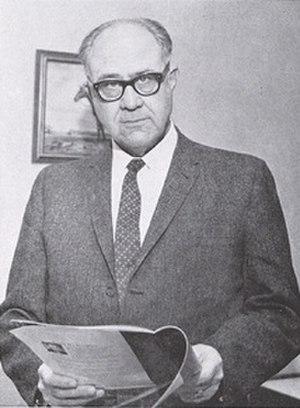
Frank Brenner Morrison, né le 20 mai 1905 et mort le 19 avril 2004, est un homme politique démocrate américain. Il est le 31ᵉ gouverneur du Nebraska entre 1961 et 1967.